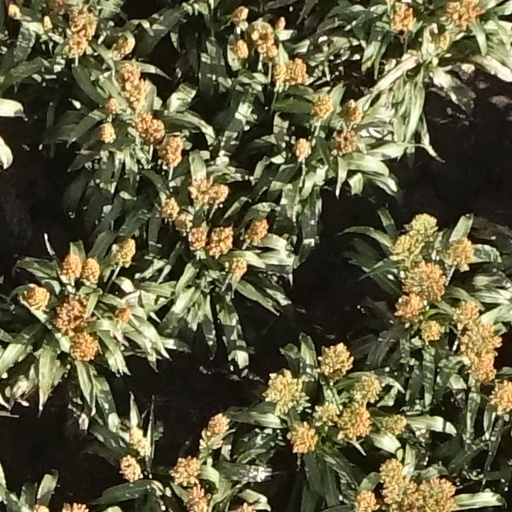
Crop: sorghum